A Gladiator Dies Only Once

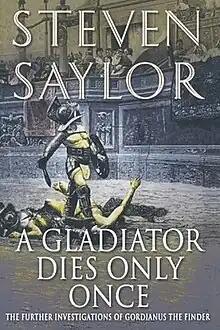
First edition

A Gladiator Dies Only Once is a collection of short stories by American author Steven Saylor, first published by St. Martin's Press in 2005. It is the eleventh book in his Roma Sub Rosa series of mystery stories set in the final decades of the Roman Republic. The main character is the Roman sleuth Gordianus the Finder.